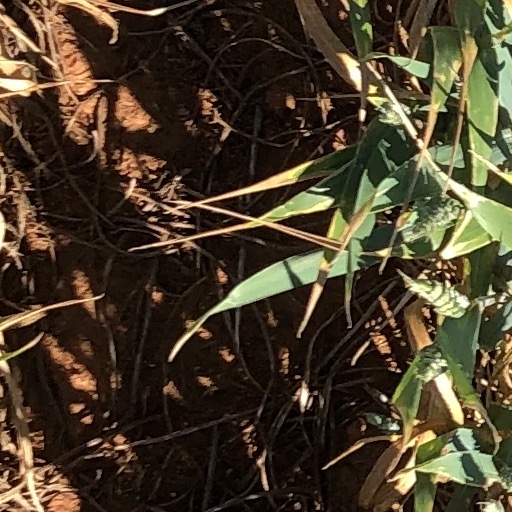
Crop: wheat